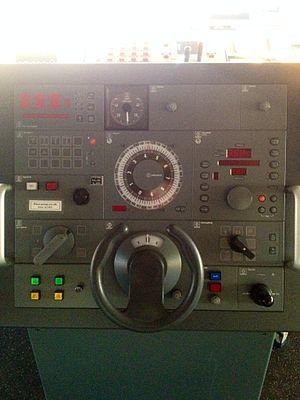
La barre d'un navire est utilisée pour orienter un navire à moteur ou à voile dans la direction voulue.